History of Chișinău

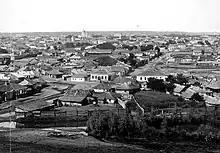
Chişinău, 1889.

Since 1983 the National History Museum of Moldova has housed in a building erected in 1837. Initially the building was the headquarters of the City Duma, but in 1842 it became the Gymnasium (High School) for Boys No. 1 in Chişinău.